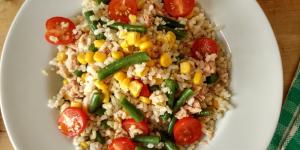
ensalada de arroz con judias verdes